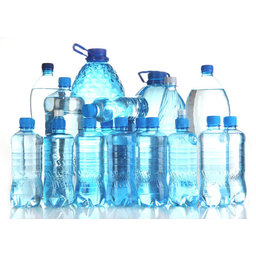
Label: plastic